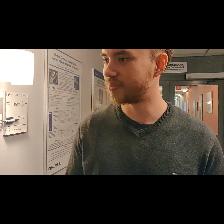
Label: Human